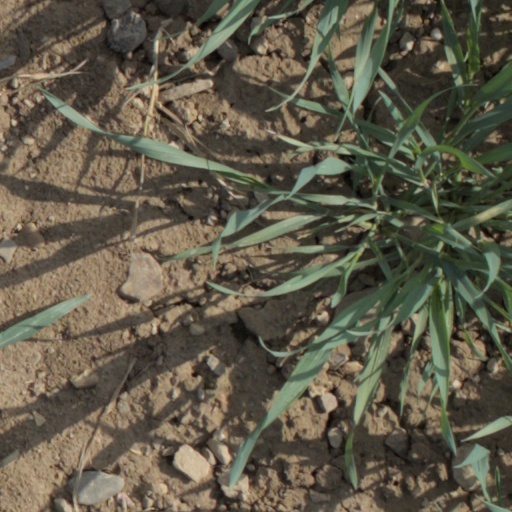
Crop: wheat